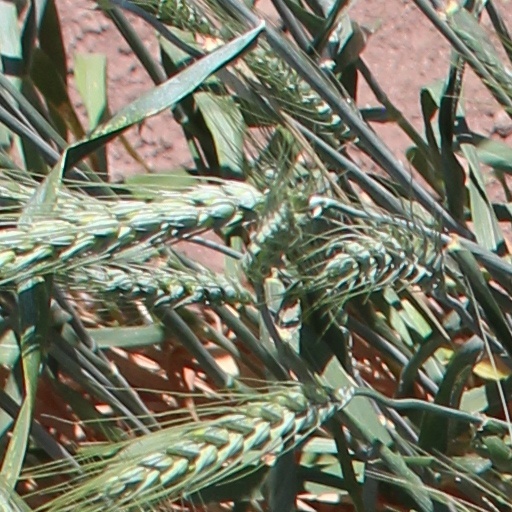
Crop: wheat